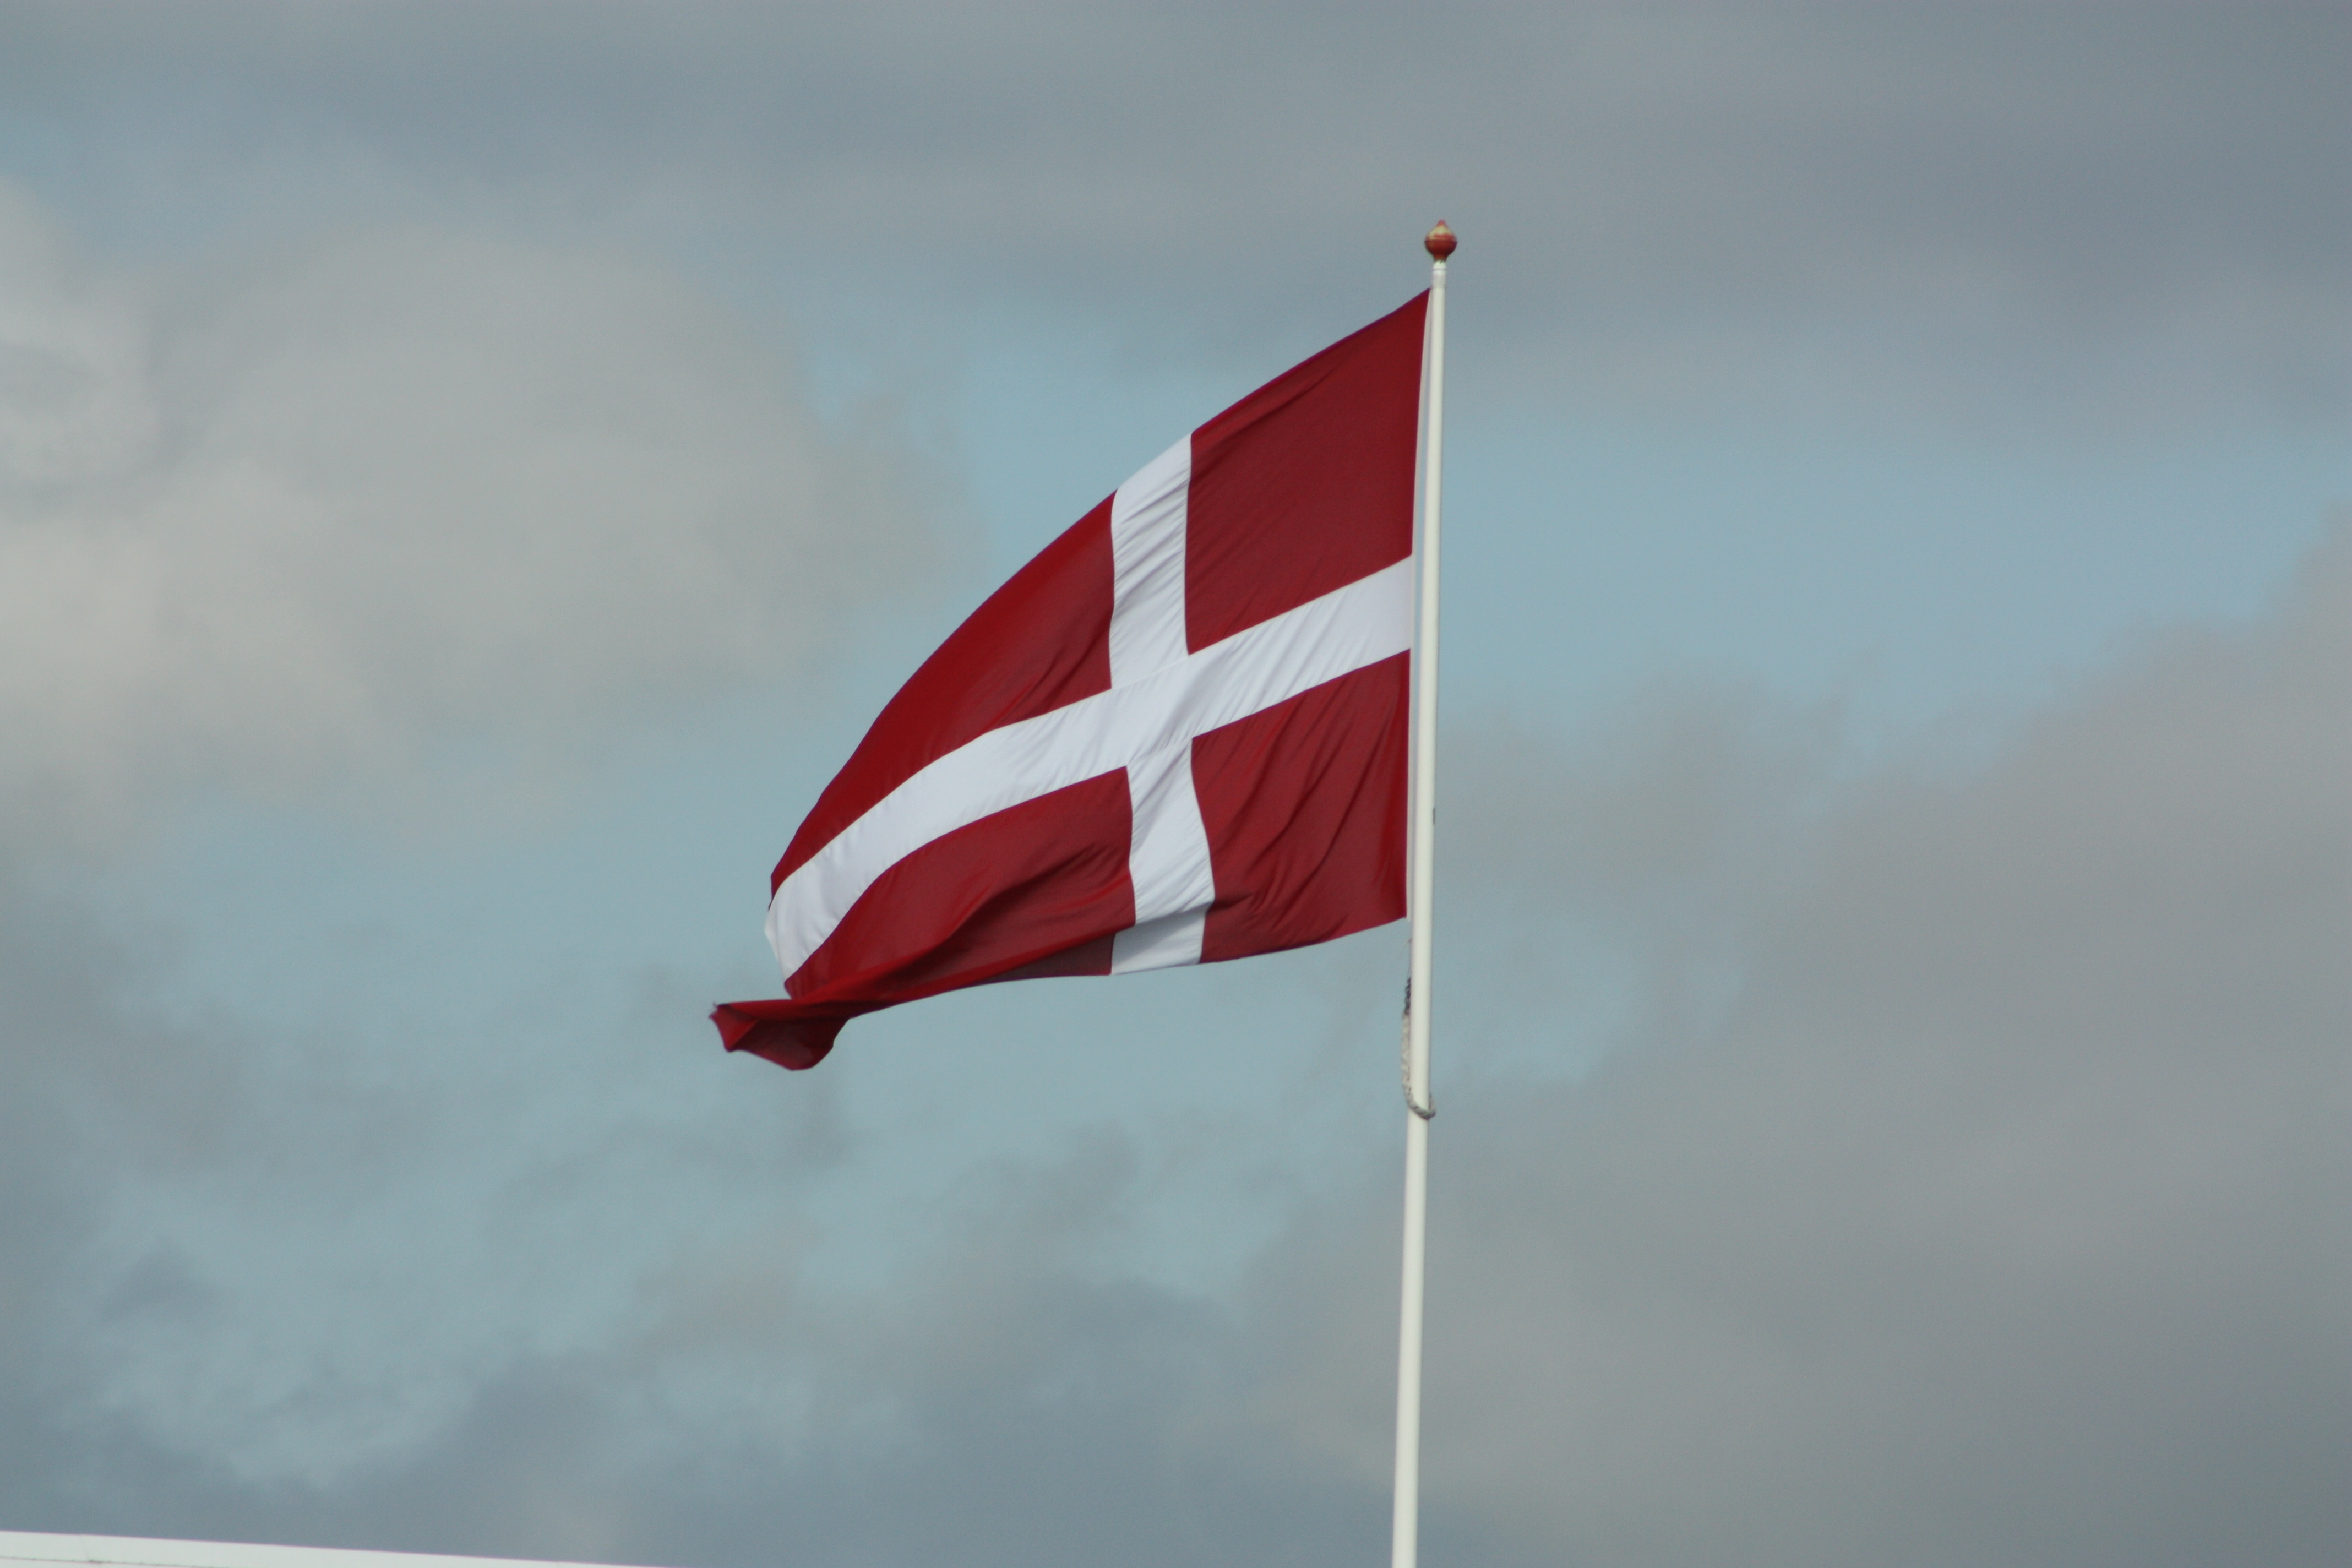
sky, wind, red, flag, flagpole, september, clouds, denmark, flag of the united states, atmosphere of earth, dannebrog